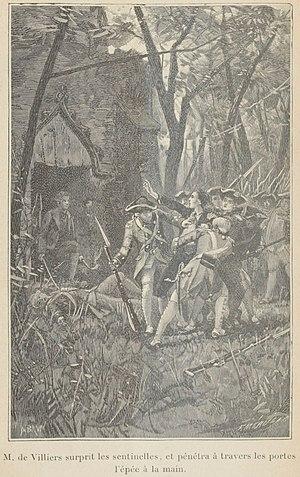
Représentation d'une scène de la petite guerre entre Français et Anglais vers 1754 - 1757
Le Fort Granville était l’un des nombreux postes militaires construits au milieu du XVIIIᵉ siècle, à l’époque ou Anglais et Français se disputaient la suprématie sur le continent nord-américain.